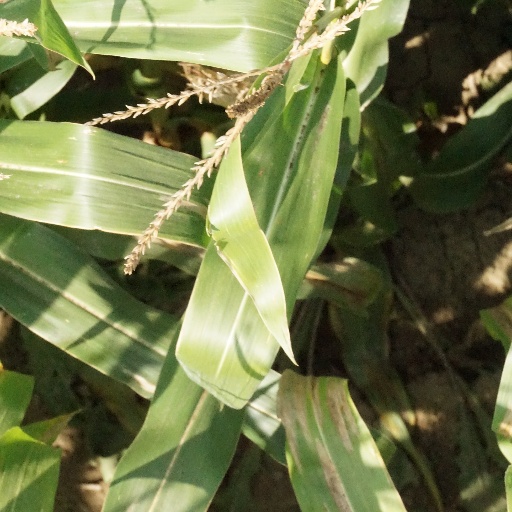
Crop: maize; corn